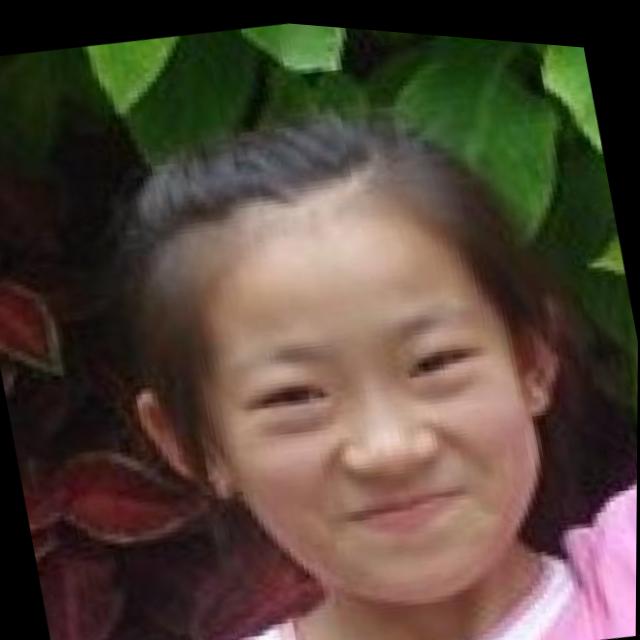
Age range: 13-20